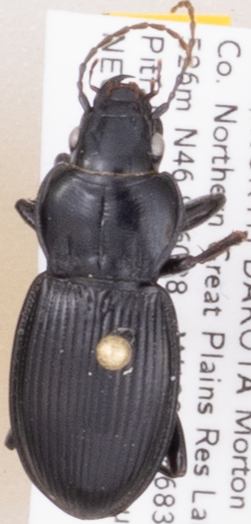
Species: Cyclotrachelus torvus
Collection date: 2019-05-28
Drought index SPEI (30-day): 1.052
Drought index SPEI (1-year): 1.526
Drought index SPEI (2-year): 0.71